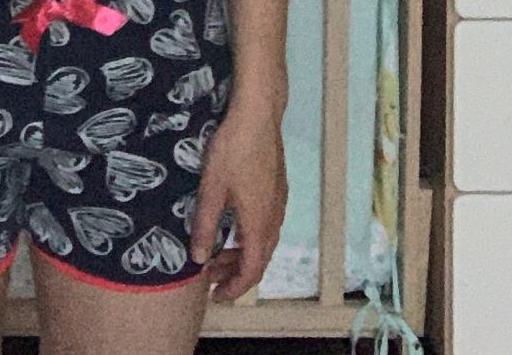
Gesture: no_gesture